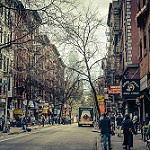
Scene: Outdoor